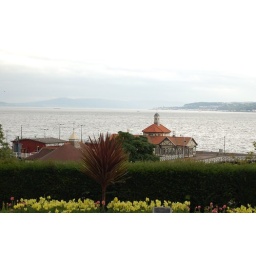
Exploring Photography Early MemoriesThis is the view from the front door of the building I worked in from the age of 18.